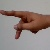
The image shows a hand gesture representing the letter 'P' in Indian Sign Language.